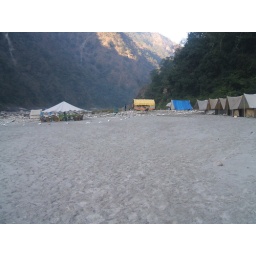
White sand beach and river rafting site near beasi